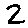
Label: 2